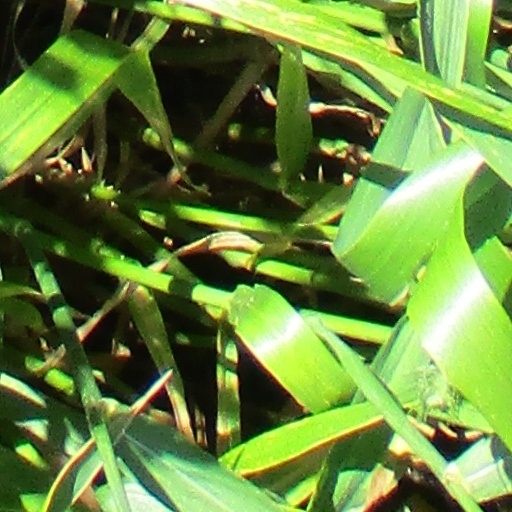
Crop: wheat